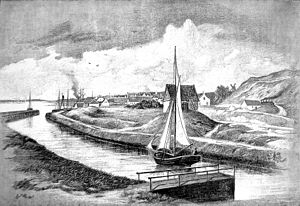
Frederik den VII's kanal
Kanalen med Løgstør i baggrunden i 1884,
Frederik VII's Kanal eller Løgstør Kanal er en 4,4 km lang og ca. 3 meter dyb kanal der går fra Løgstør mod syd til Lendrup Strand ved Limfjorden.